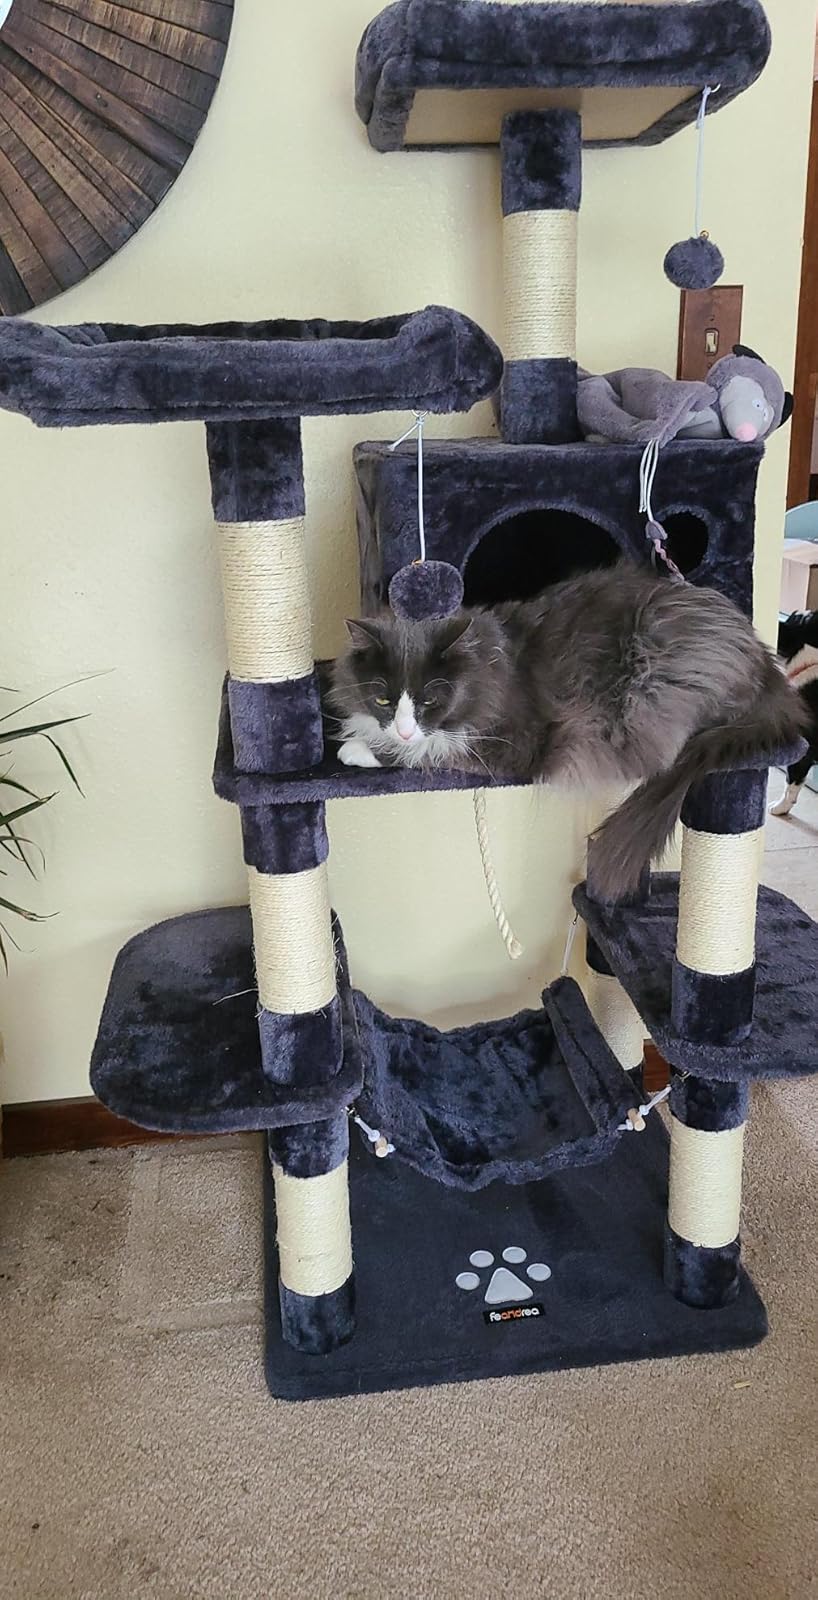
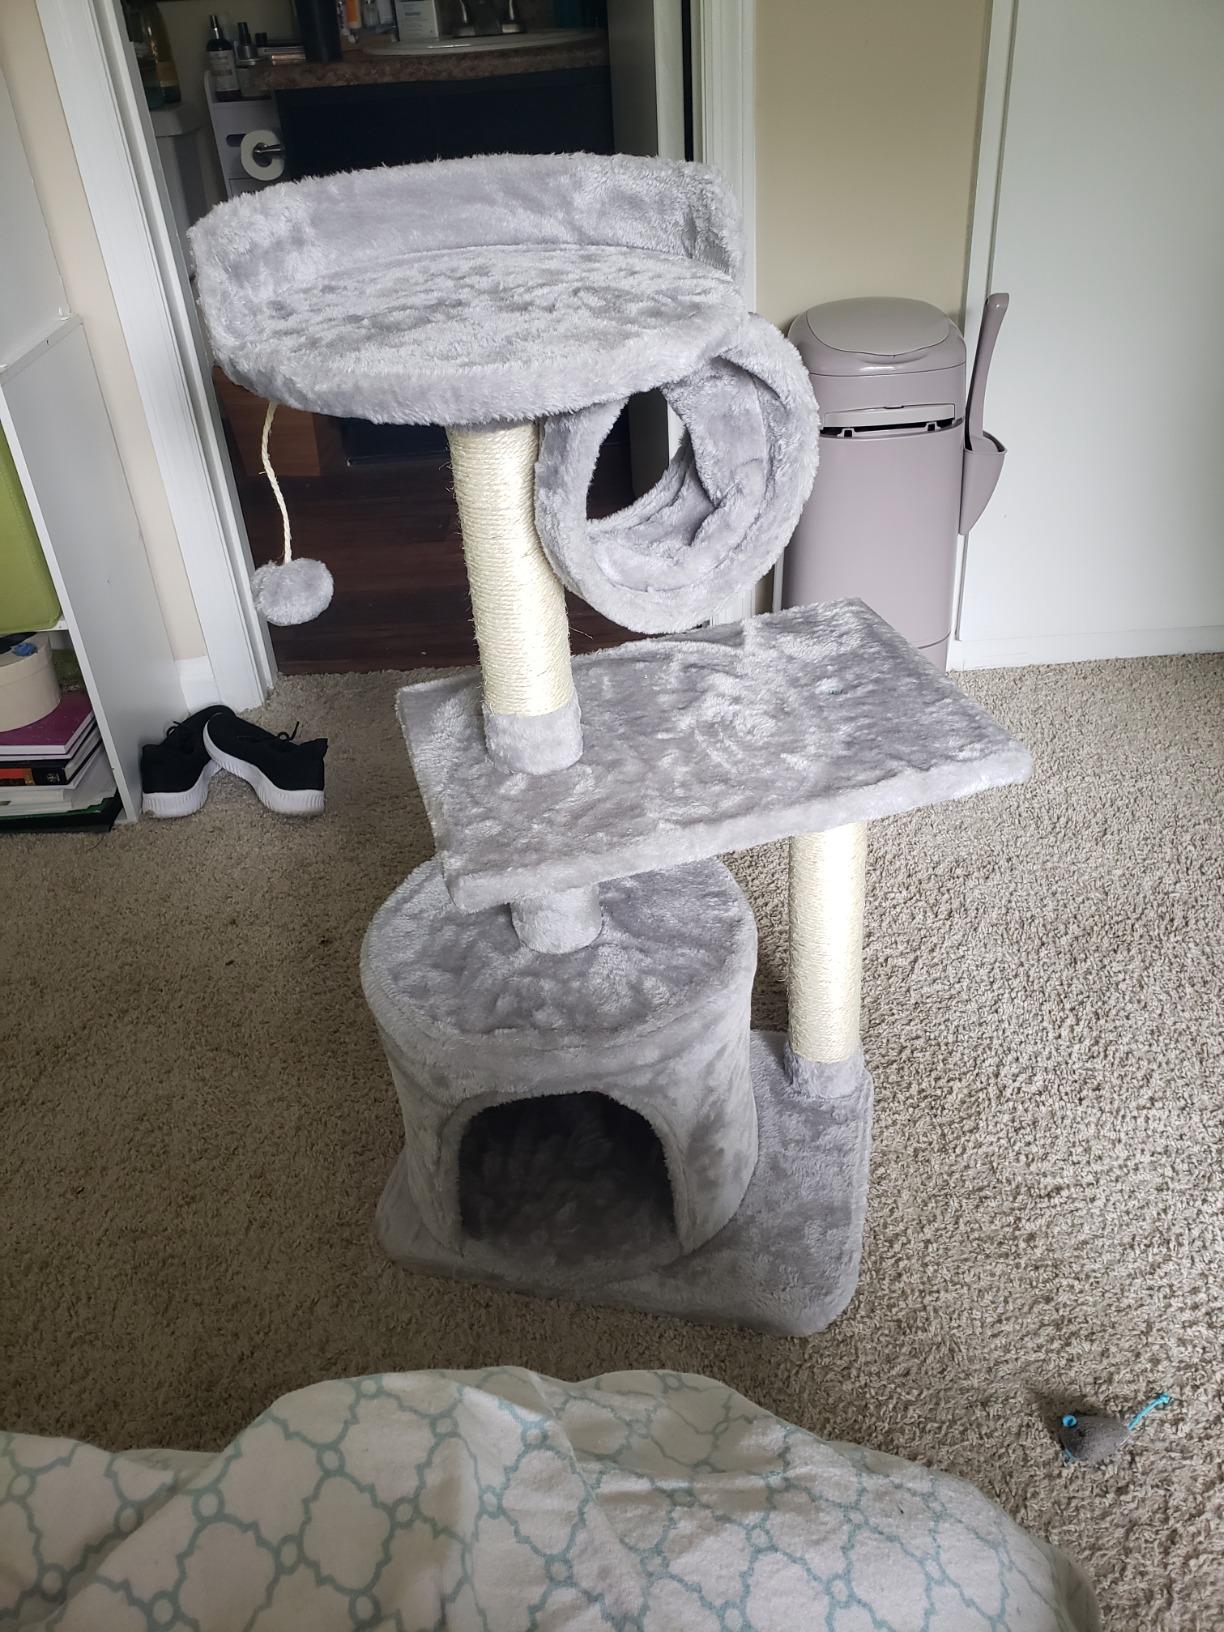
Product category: items_cat tree
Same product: no